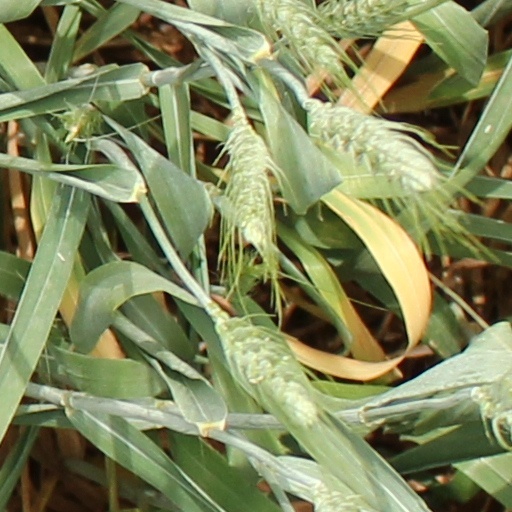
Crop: wheat